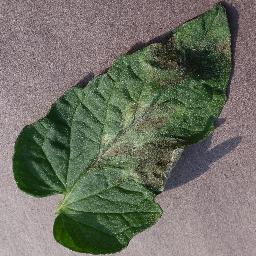
Label: Tomato___Late_blight